Max Biaggi

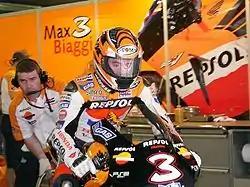

In 2002, Biaggi rode the four-stroke for the first time as development on the new motorcycle remained strong throughout the season. He won in Brno, Czech Republic and Sepang, Malaysia to clinch runner-up in the championship behind rival Valentino Rossi. In 2003, Biaggi finished third in the MotoGP championship after rejoining Honda on the Camel Pramac Pons team and won races in Pacific Grand Prix and Great Britain after Rossi penalised. It was expected that Biaggi would be one of the main candidates for the title in 2004. He won in Germany but a crash in Estoril saw his season begin to fade. At the end of the 2004 MotoGP season Biaggi finished the championship in third place, behind Sete Gibernau and series winner, Rossi.